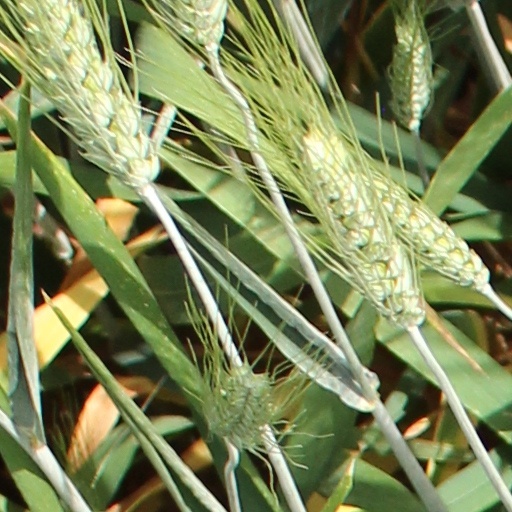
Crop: wheat